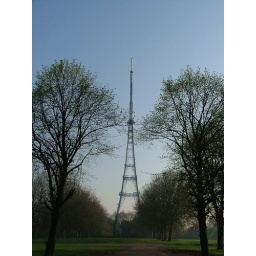
With some trees at stupid o clock one morning in 2004